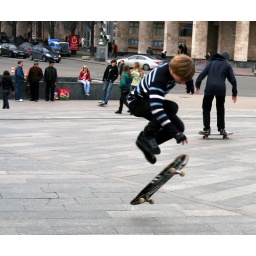
Skater boy in Kiev.. at least there was one person not drinking at 11am!!!!